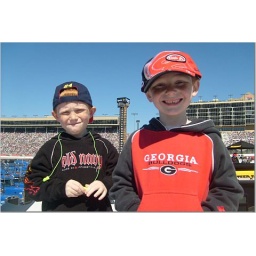
Braden and Dalton from on top of the coach (Braden black hoody, Dalton in Georgia hoody)